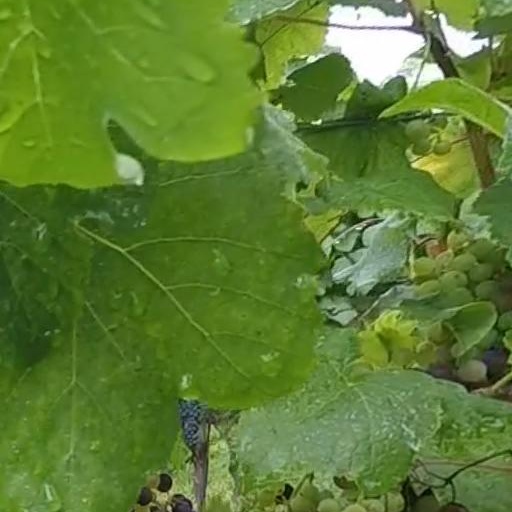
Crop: grape